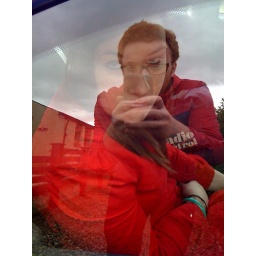
cat being left in her basket